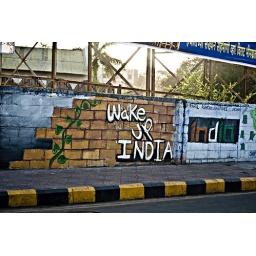
Painting on the road side walls in Nagpur by local artists urging India!